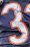
Number: 3